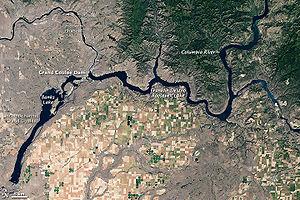
Le lac Banks est un lac de barrage produit par le barrage de Grand Coulee dans l'État de Washington, aux États-Unis. Il fait partie du Columbia Basin Project et se trouve dans la Grand Coulee.
Le Columbia est un fleuve circulant du Canada aux États-Unis avant de se jeter dans l'océan Pacifique.